George Beauchamp

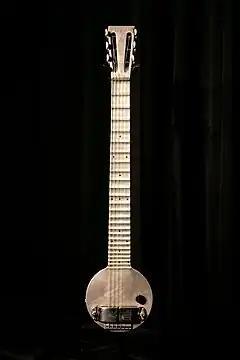
The "Frying Pan", 1932

He was born in Coleman County, Texas on March 18, 1899. Beauchamp performed in vaudeville, playing the violin and the lap steel guitar, before he settled in Los Angeles, California. During the 1920s, he experimented with the creation of electric lap steel guitars, electric guitars, electric bass guitars, electric violins, and instrument amplifiers. In 1931, he joined with Paul Barth and Adolph Rickenbacker to form the Ro-Pat-In Corporation to produce and sell electrified string instruments. The most notable of these, the Rickenbacher A-22 (and A-25) lapsteel guitar – known as the "frying pan" – is widely regarded as the first mass-produced electric guitar. Production of the instrument began in 1932. In 1937, Beauchamp secured a United States patent for his version of the electric guitar.